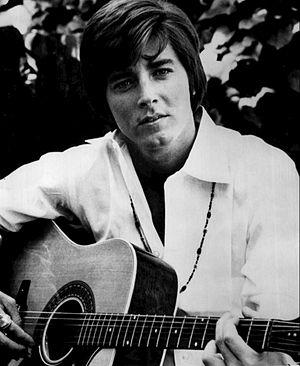
Bobby Sherman est un chanteur et acteur américain né le 22 juillet 1943 à Santa Monica, Californie.